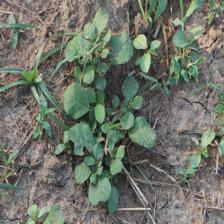
Label: BroadLeafWeed